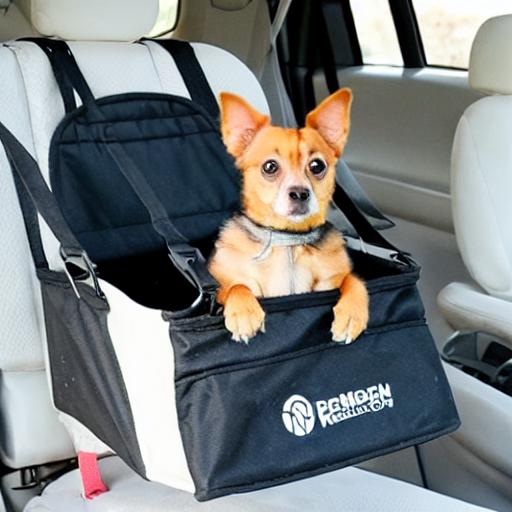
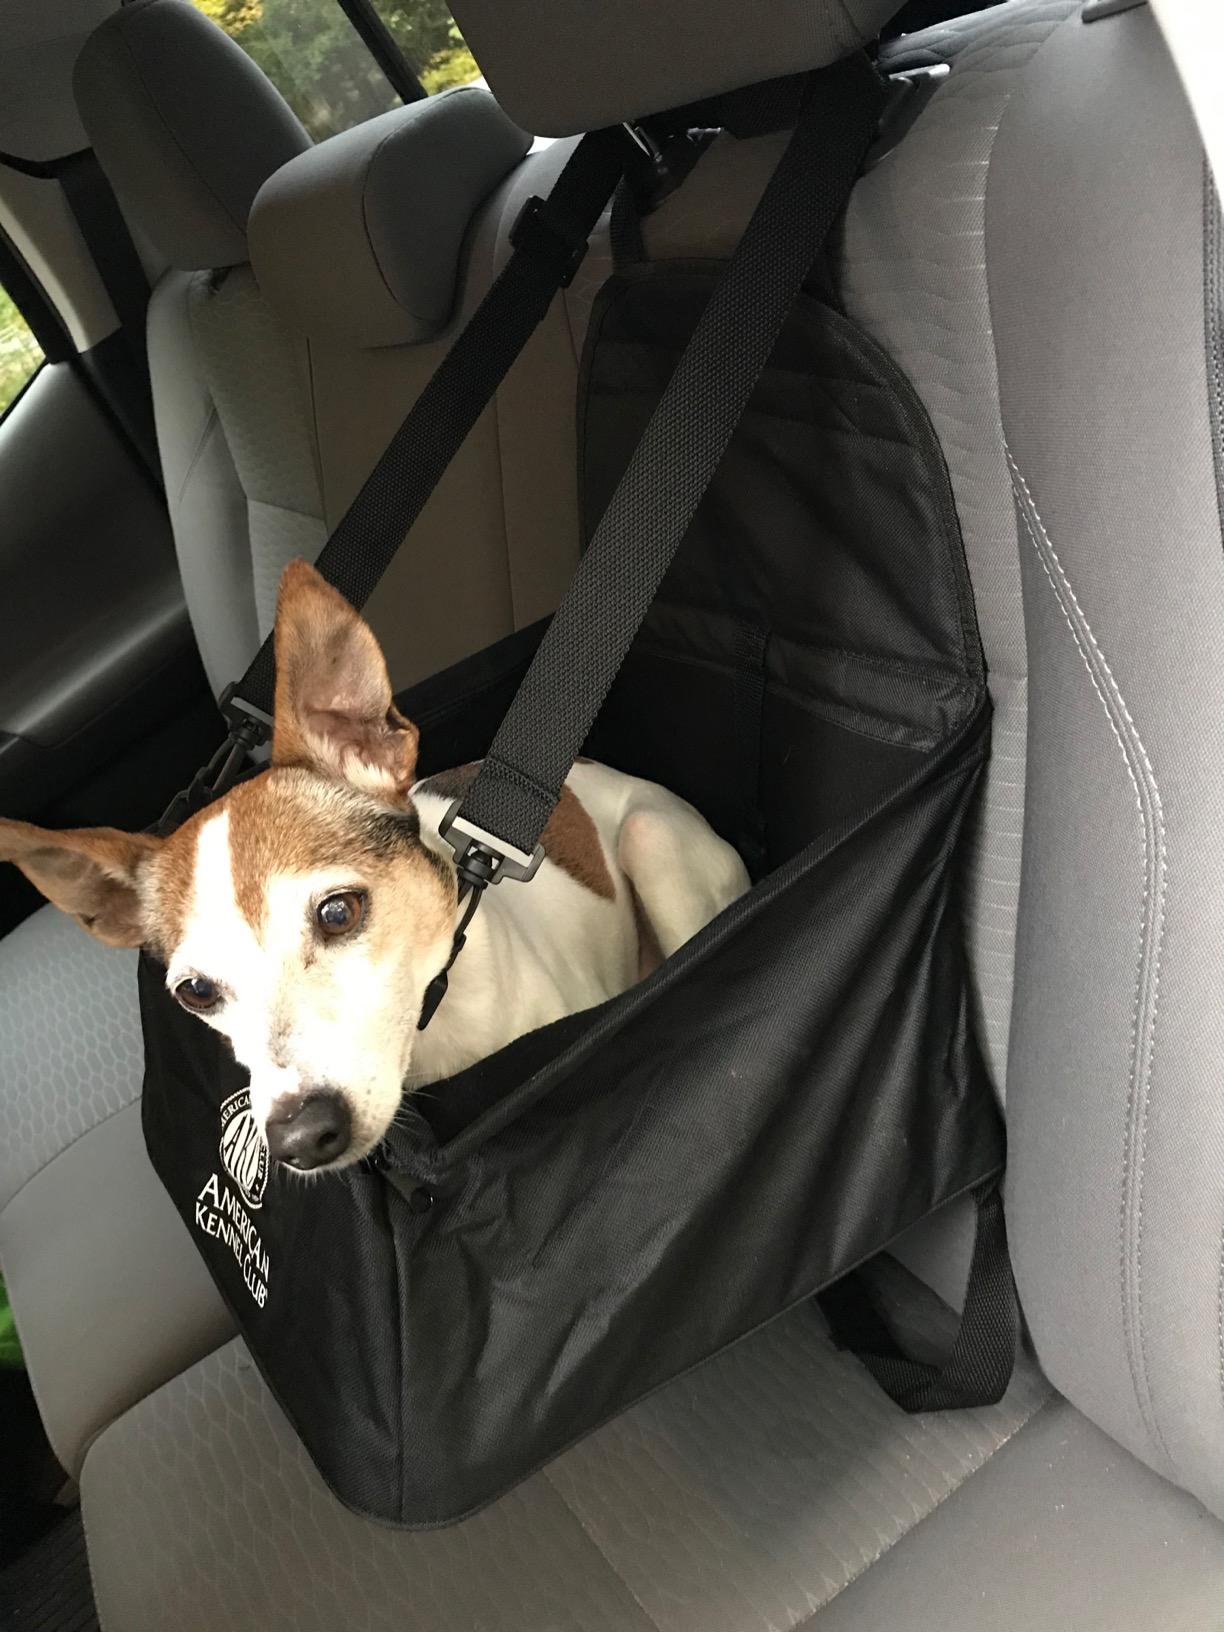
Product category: items_kennel
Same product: no